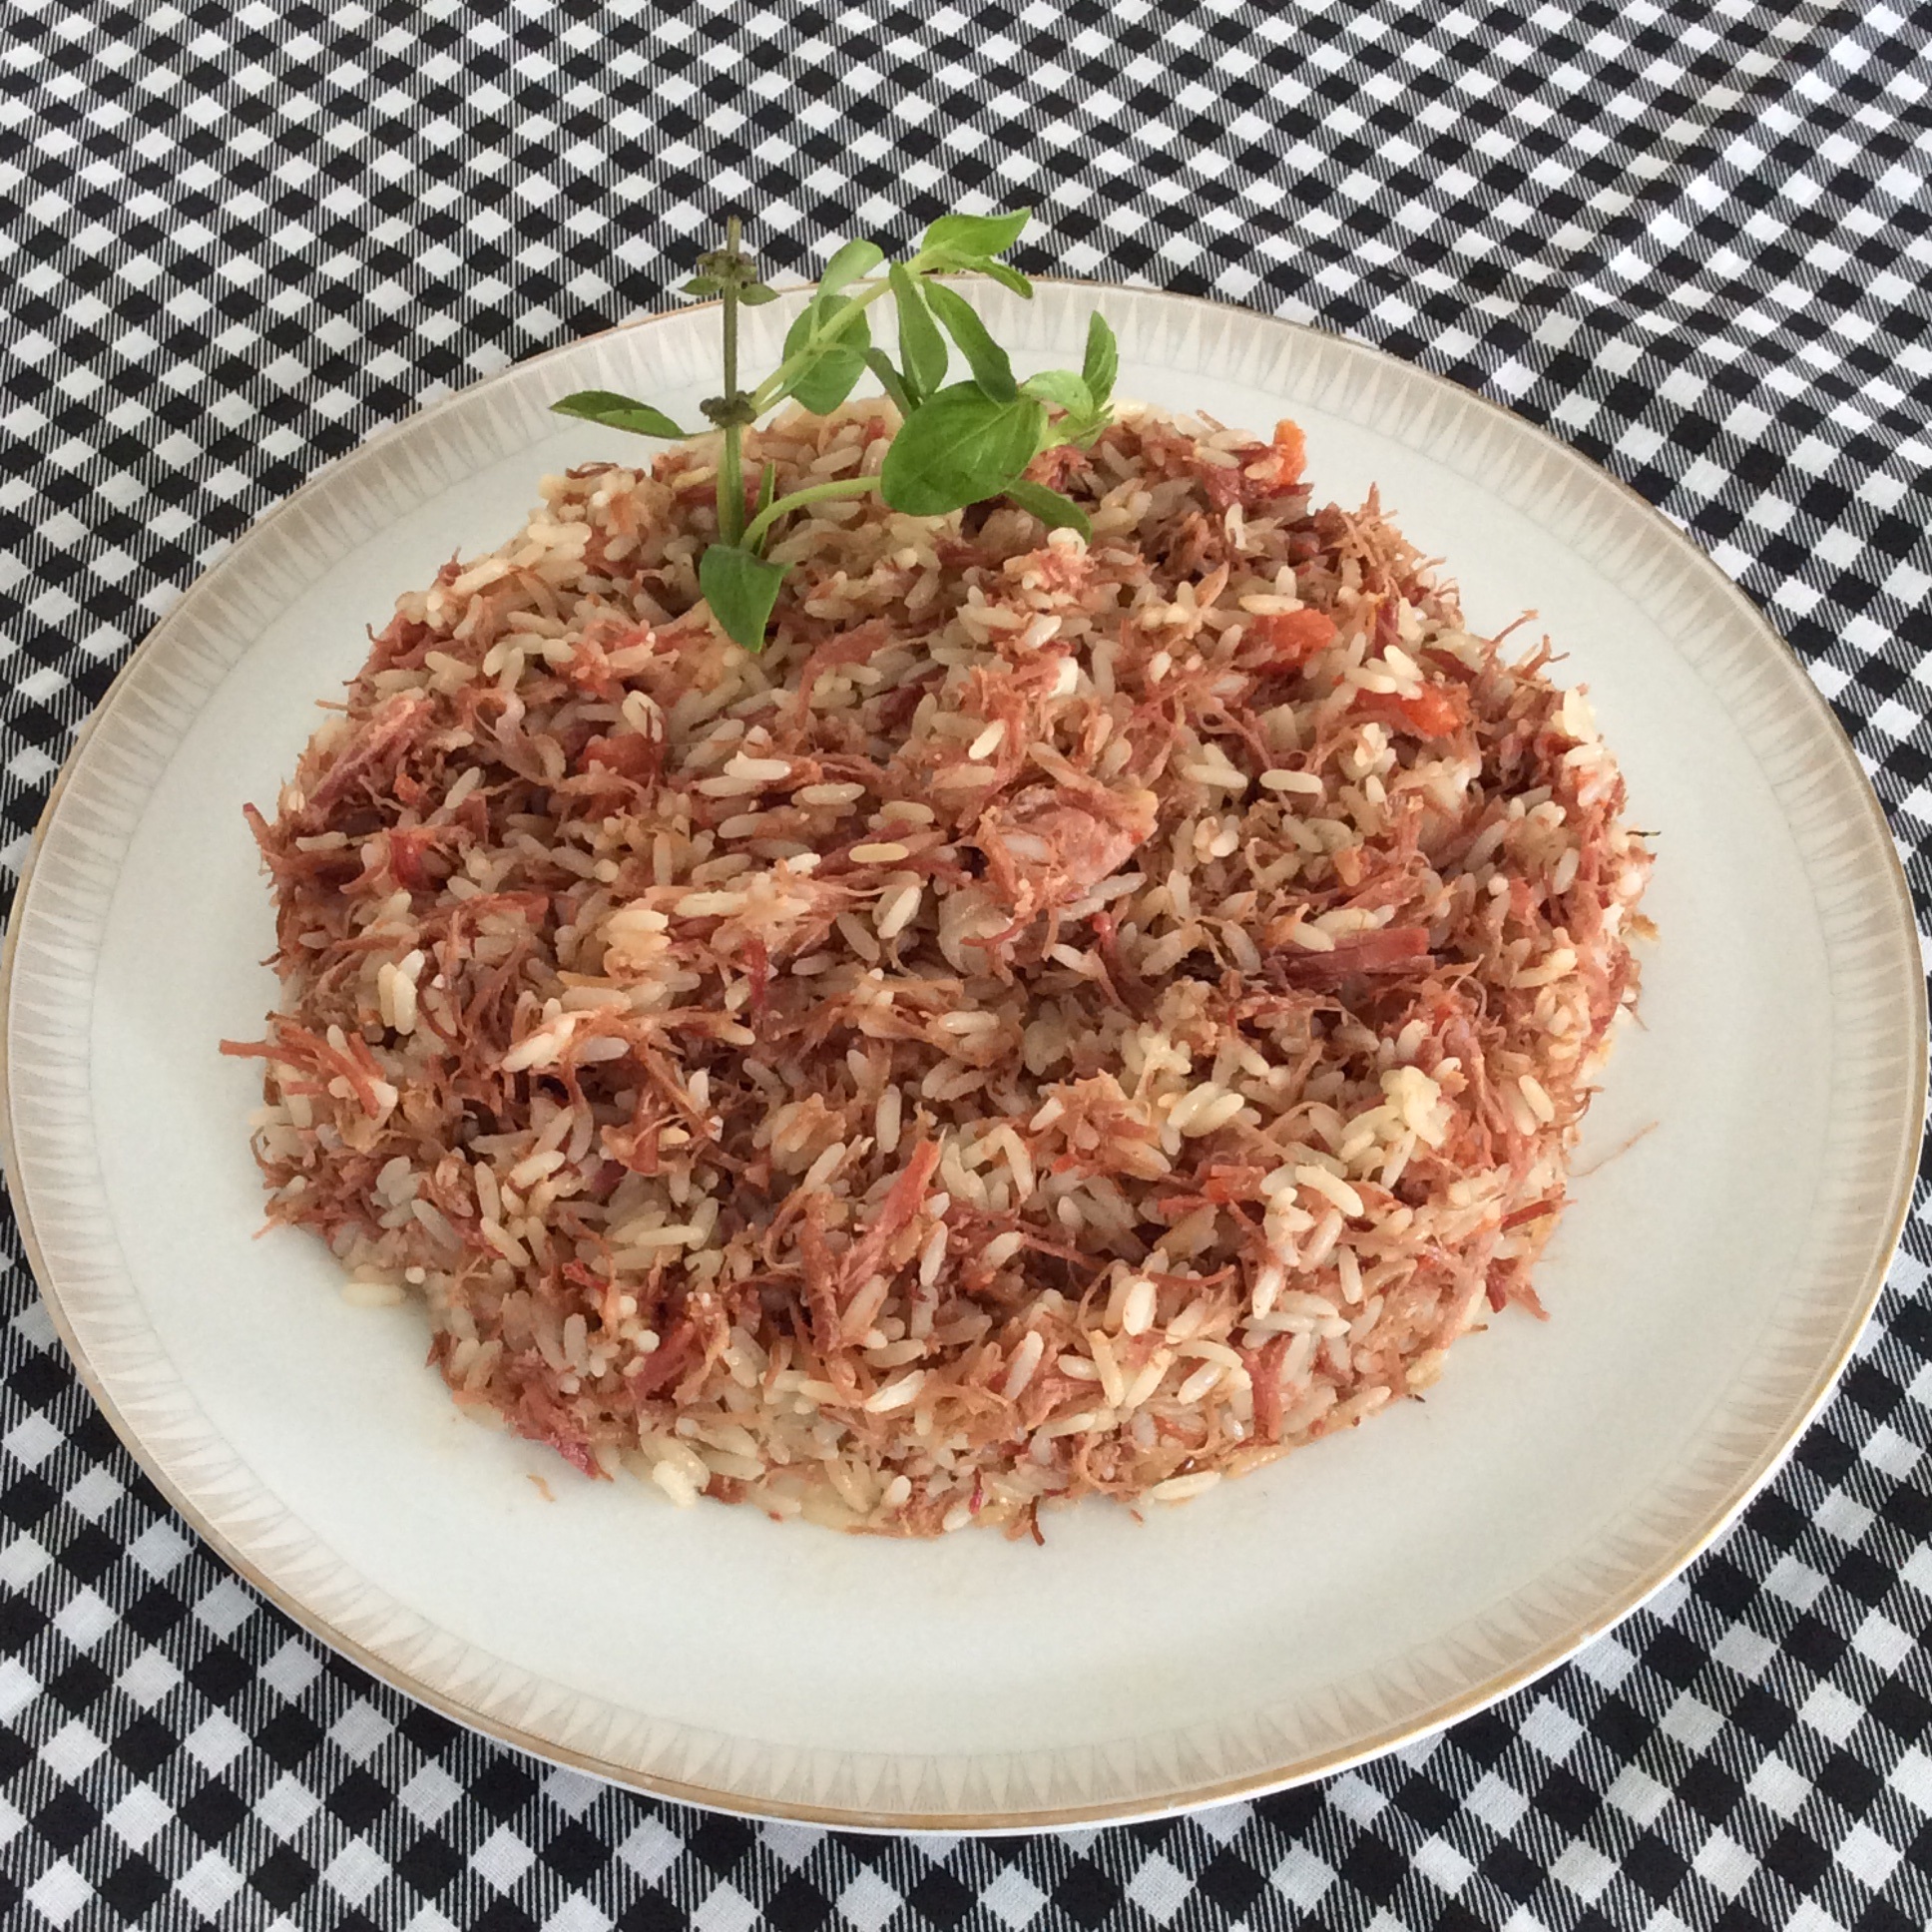
dried met, white rice, onions, tomatoes, dish, cuisine, food, ingredient, produce, rice, recipe, mujaddara, side dish, meat, brown rice, laotian cuisine